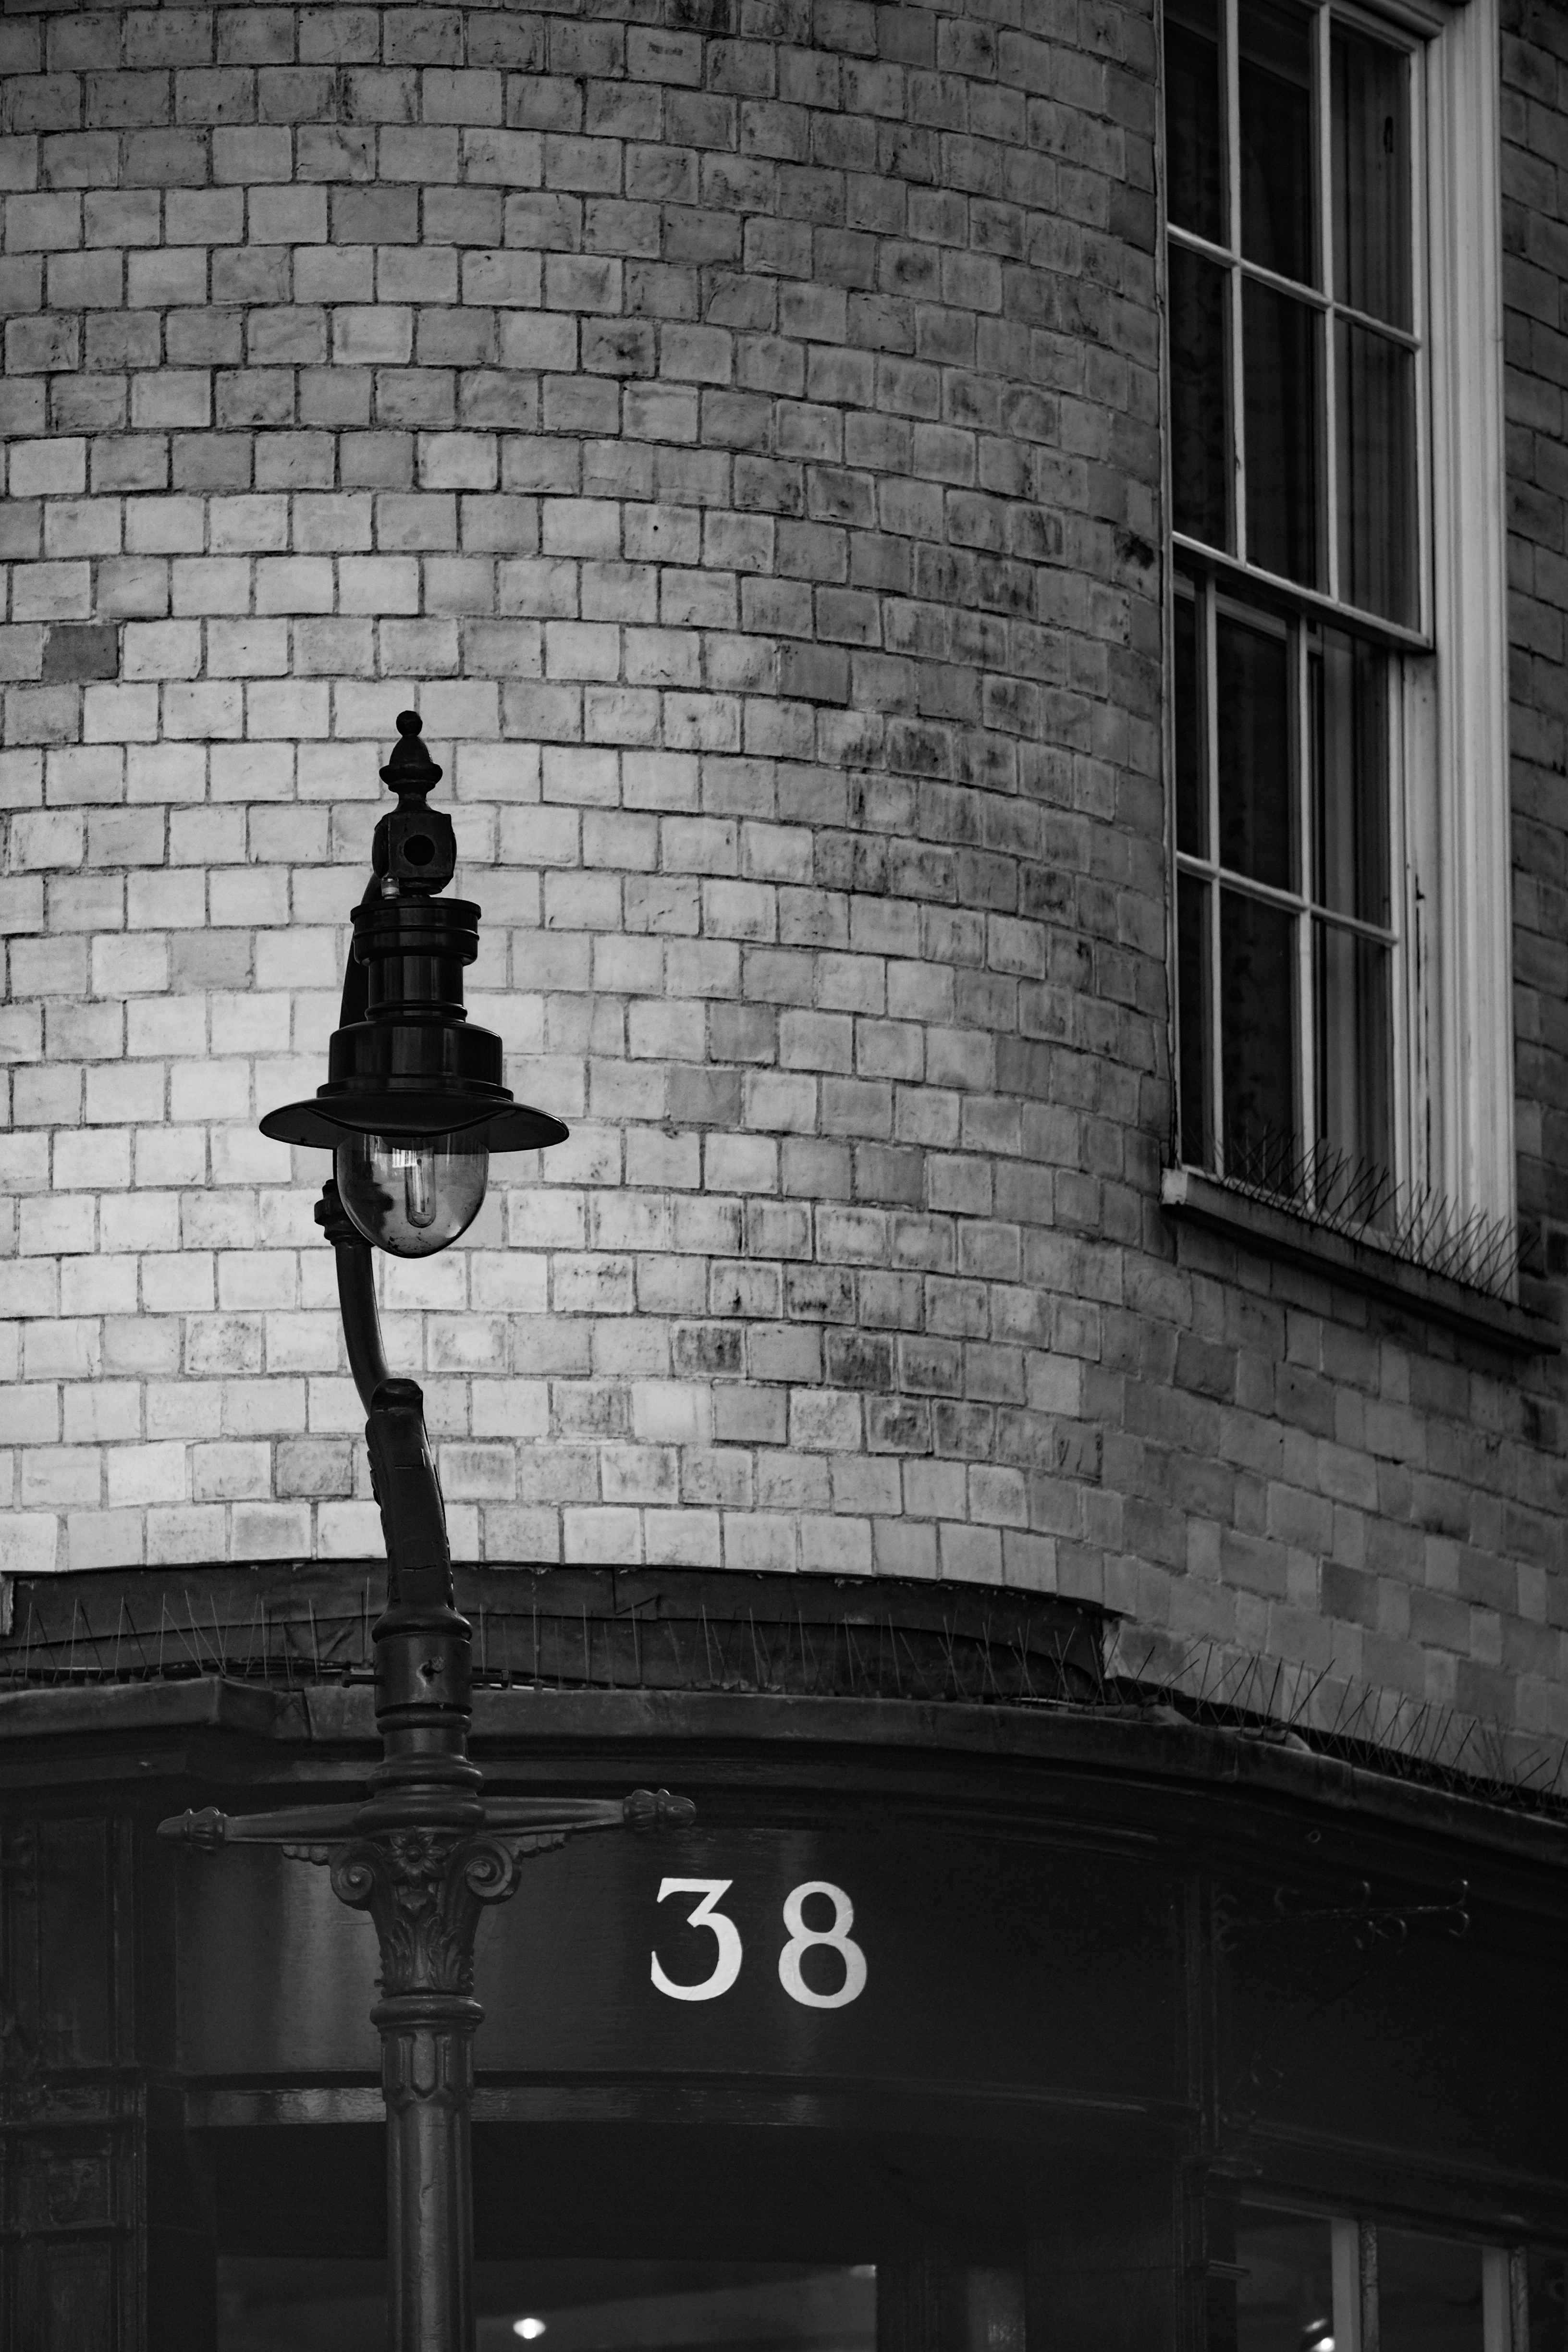
light, black and white, architecture, road, white, street, photography, house, window, wall, shadow, darkness, street light, black, monochrome, brick, lighting, infrastructure, photograph, shape, urban area, monochrome photography, film noir